Naval Air Service (Greece)

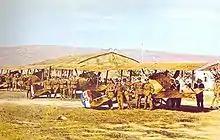
"Z" Squadron at Moudros Airfield ready for inspection (1917)

During the following years (1917–1918), a fighter and bomber squadron, known as "Z" Squadron, was created by Greek personnel under direct Royal Naval Air Service command and carried out operations in the northern Aegean, based at Moudros (Lemnos) and Thasos. Moreover, a joint Army-Navy flight school was established at Moudros. The activity of "Z" Squadron included anti-submarine sweeps, attacks against targets of vital importance, as well as dogfights. Among the most significant missions were the night raids against the Gallipoli-Constantinople peninsula in June 1917, the heavy bombings of enemy positions in the Macedonian front, as well as İzmir, Ottoman Empire. In 1918 the Naval Aviation had four squadrons of Sopwith Camel biplanes and other aircraft, while each one counted ca. 10–12 aircraft.